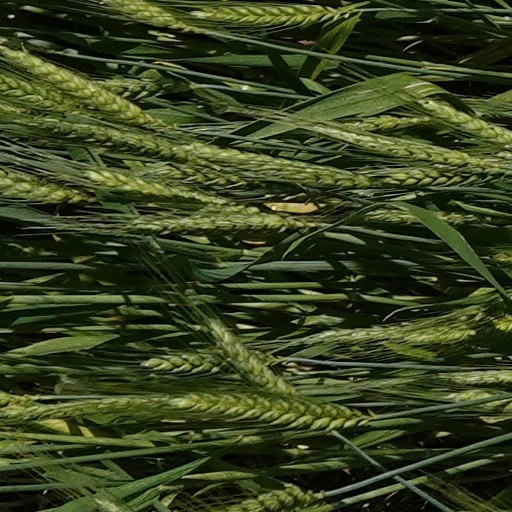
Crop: wheat